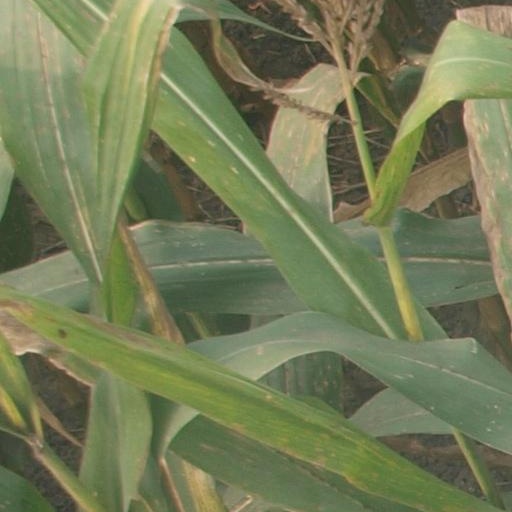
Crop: maize; corn